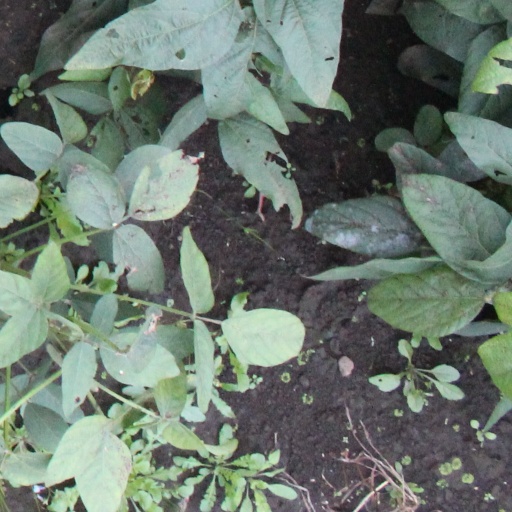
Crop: soybean